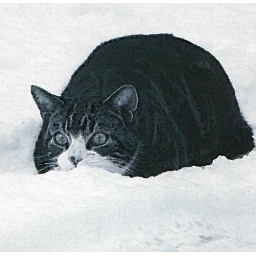
He was really a cute cat...but a monsta kitten....always getting stuck up trees and left in sheds....!